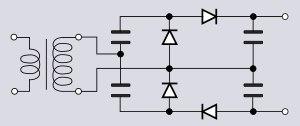
Un doubleur de tension est un circuit électrique permettant d'obtenir une tension de sortie égale à deux fois la tension d'entrée. Les doubleurs de tension sont donc des multiplicateurs de tension avec pour facteur deux. Pour cela des condensateurs et des éléments interrupteurs sont utilisés.
Un multiplicateur de tension est un circuit électrique redresseur, ayant pour entrée une tension alternative et pour sortie une tension continue plus élevée que celle d'entrée. Il utilise typiquement des condensateurs et des diodes.